Nick Aldis

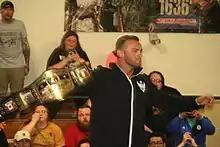
Aldis as the NWA World Heavyweight Champion in April 2018

Styles returned on the edition of 2 January 2014 of "Impact Wrestling" still claiming to be the legitimate champion as he was never defeated for the title. He then lost to Magnus due to TNA President Dixie Carter directing a heavy amount of interference against Styles, making Magnus undisputed champion. Samoa Joe then stepped up to challenge Magnus, labelling him a "paper champion".